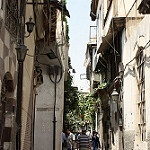
Scene: Outdoor